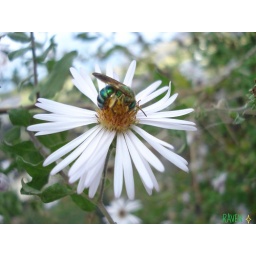
always are flying of flower in flower